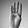
ASL letter: B